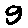
Label: 9